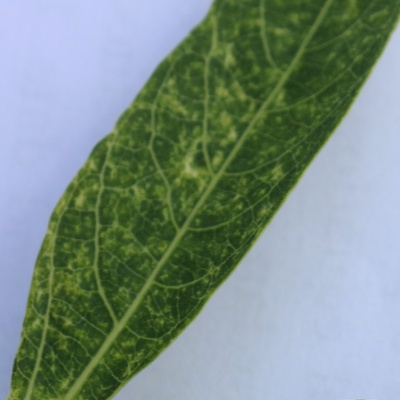
Crop: Cassava
Condition: green mite